Stéphane Debac

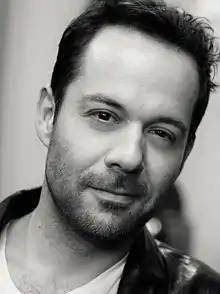
Debac in 2011

Stéphane Debac (born 23 October 1973) is a French actor, best known for his acting debut as Jerome for South Korean Dogme 95 film "Interview" (2000), and played as 'Albert Mulveau' in the French TV series "Résistance".